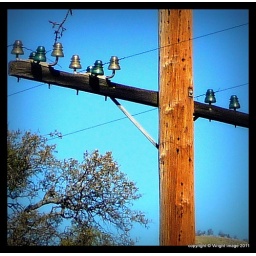
These old powerlines with real glass insulators follow the train tracks in the the Tehacahpi Loop area.